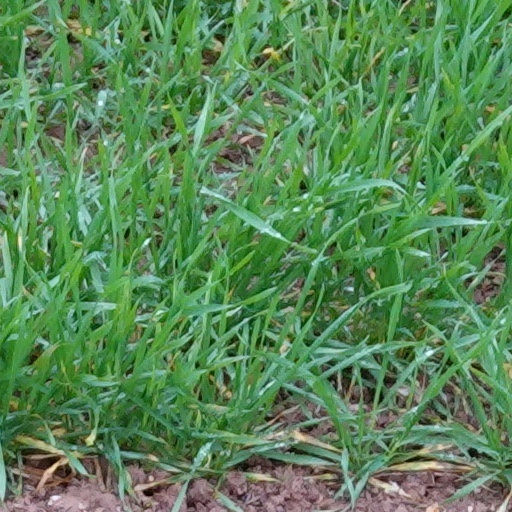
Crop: wheat